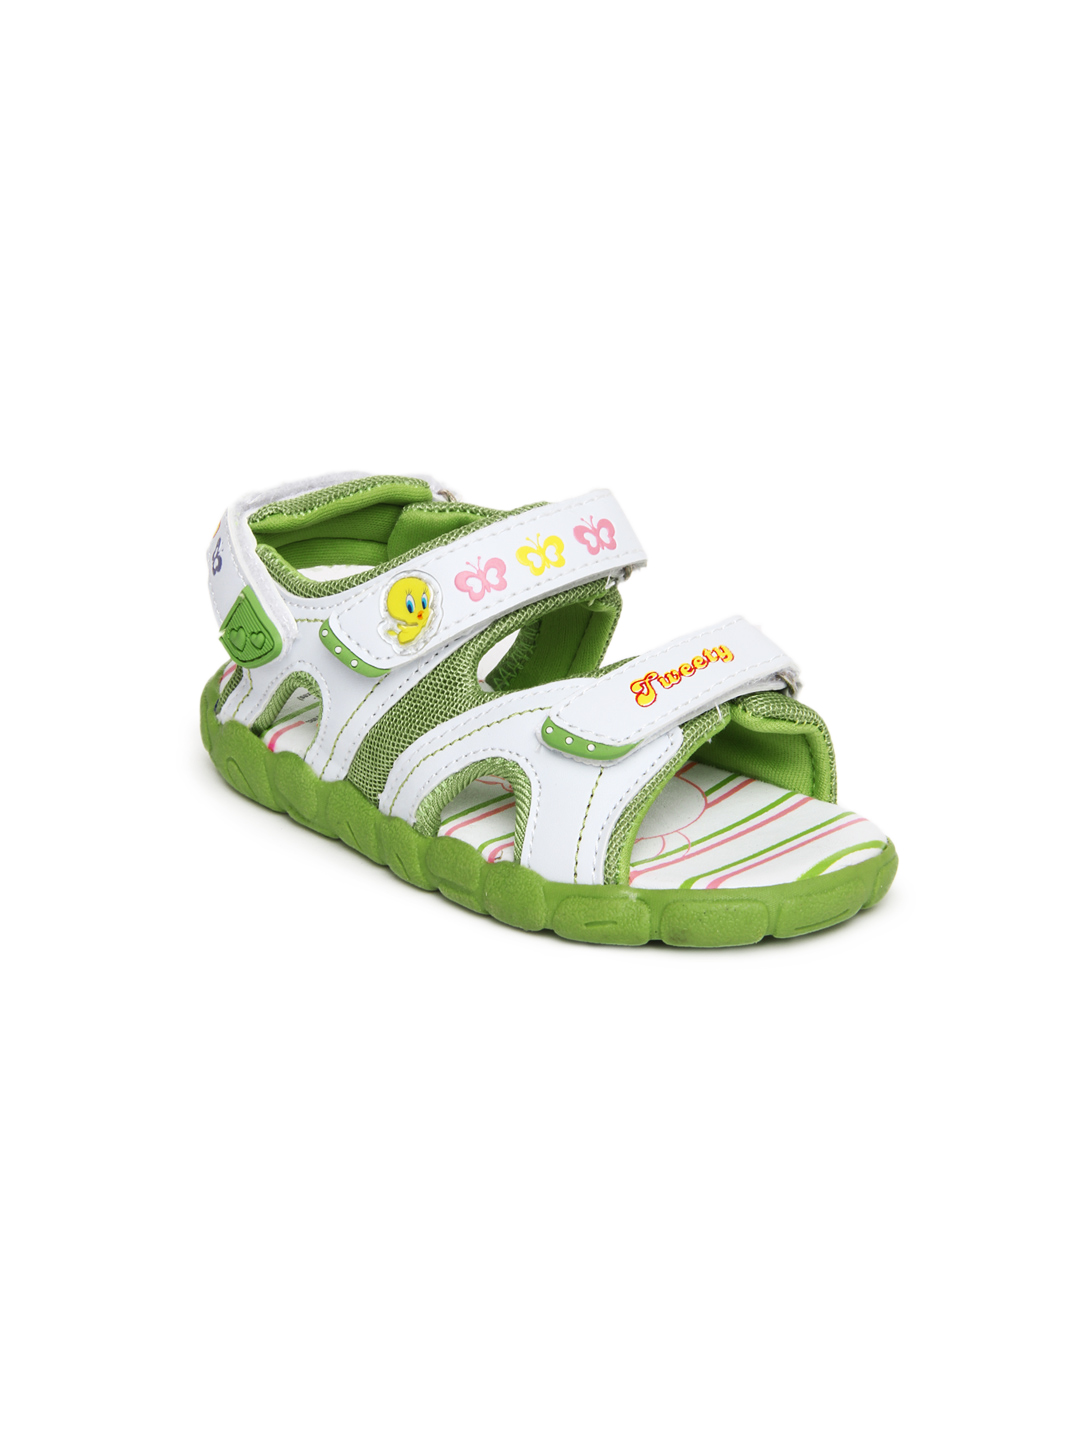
Warner Bros Kids White & Green Sports Sandals
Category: Footwear / Sandal / Sports Sandals
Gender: Unisex
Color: White
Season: Winter 2013
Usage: Casual